Autoencoder

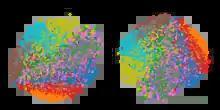
Plot of the first two Principal Components (left) and a two-dimension hidden layer of a Linear Autoencoder (Right) applied to the Fashion MNIST dataset. The two models being both linear learn to span the same subspace. The projection of the data points is indeed identical, apart from rotation of the subspace. While PCA selects a specific orientation up to reflections in the general case, the cost function of a simple autoencoder is invariant to rotations of the latent space.

Autoencoders are often trained with a single-layer encoder and a single-layer decoder, but using many-layered (deep) encoders and decoders offers many advantages.